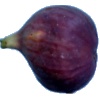
Label: Fig 1